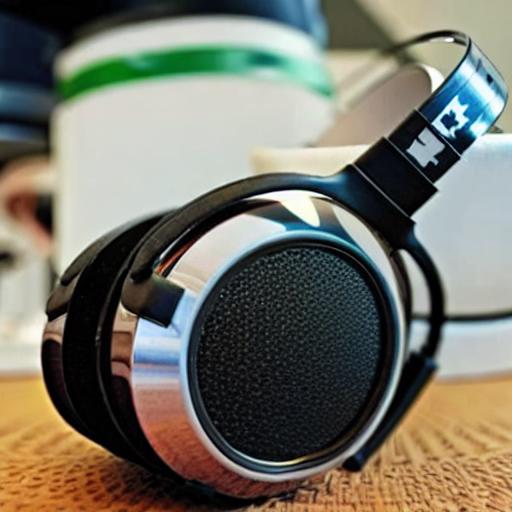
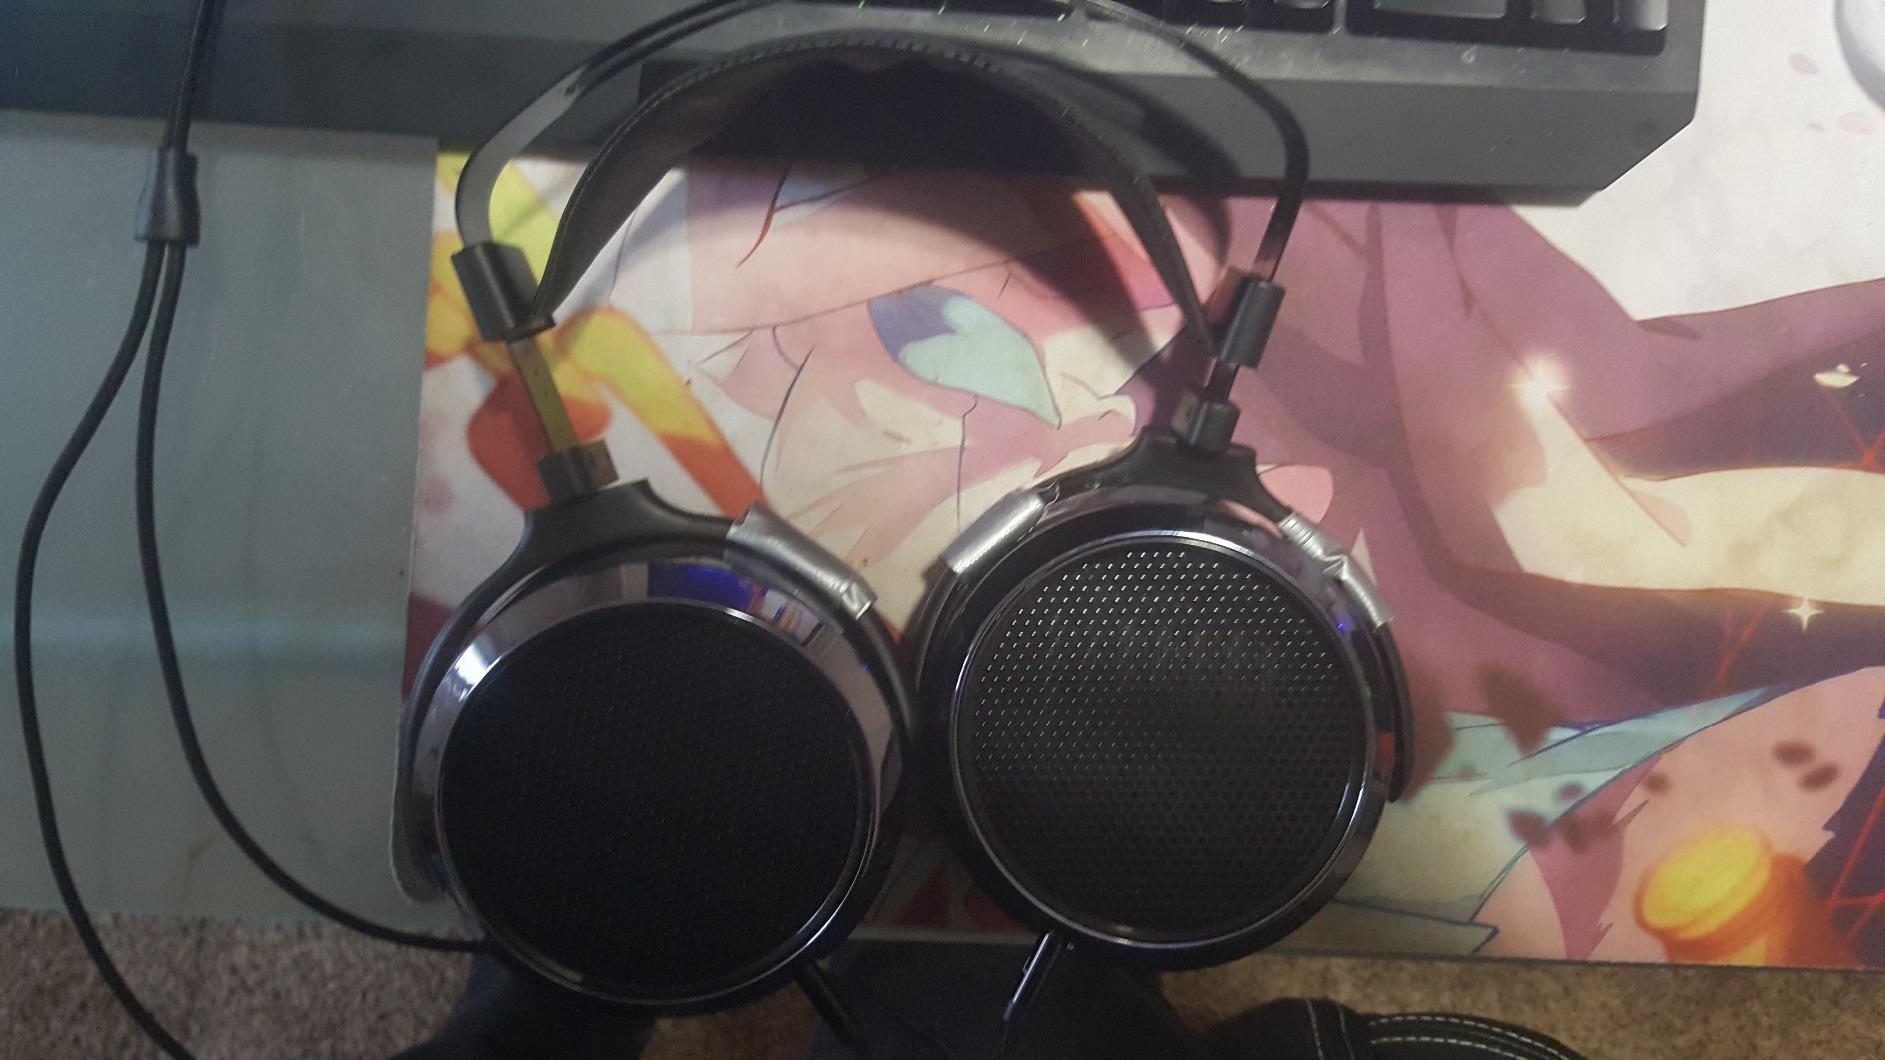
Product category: headphones
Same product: no